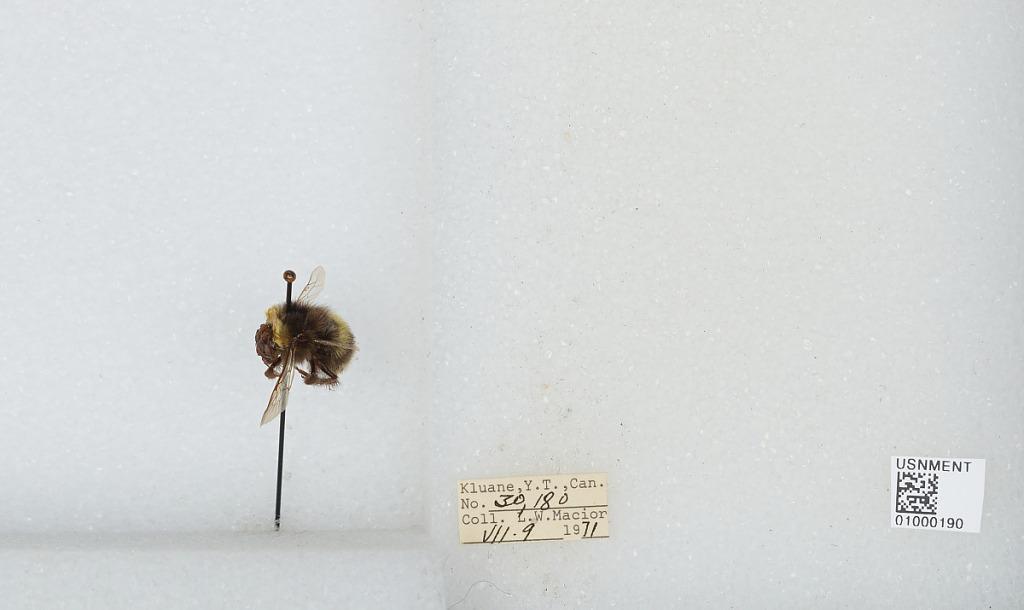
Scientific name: Bombus (Bombus) lucorum (Linnaeus)
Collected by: L. Macior
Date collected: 1971-7-9
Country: Canada
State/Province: Yukon Territory
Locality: Kluane
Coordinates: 60.75, -139.5